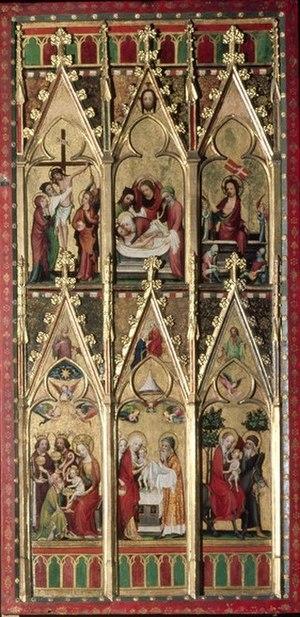
Volet intérieur droit
Le retable des Clarisses est un retable polyptyque du XIVᵉ siècle, à double paire de volets, conservé dans la cathédrale de Cologne.